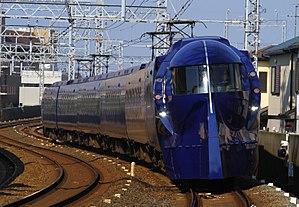
La Nankai Electric Railway Co., Ltd., communément appelée Nankai, est une compagnie ferroviaire privée qui exploite des lignes ferroviaires dans les préfectures d’Osaka et de Wakayama au Japon.